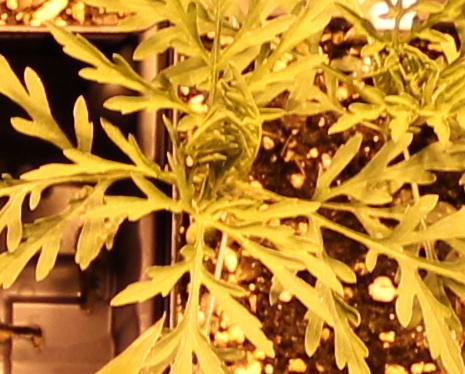
Label: Ragweed